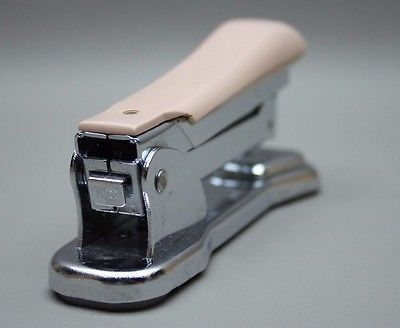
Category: stapler